Hounslow

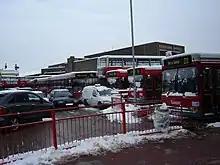
London United buses confined to Hounslow bus station during the 2009 snowfall

There are three major roads in Hounslow. The east–west roads, the A4 'Great West Road' and the 'Bath Road' that connects Hounslow to Central London and Slough, and the A30 'Great South West Road' that connects it to Staines-upon-Thames, which meet at Henlys Roundabout in Hounslow West. There is also the north–south road, the A312 'The Causeway' and 'The Parkway', which connects Hounslow to Hampton in the south and Harrow to the north.